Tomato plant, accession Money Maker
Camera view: bottom (45 deg); turntable rotation: 120 degrees
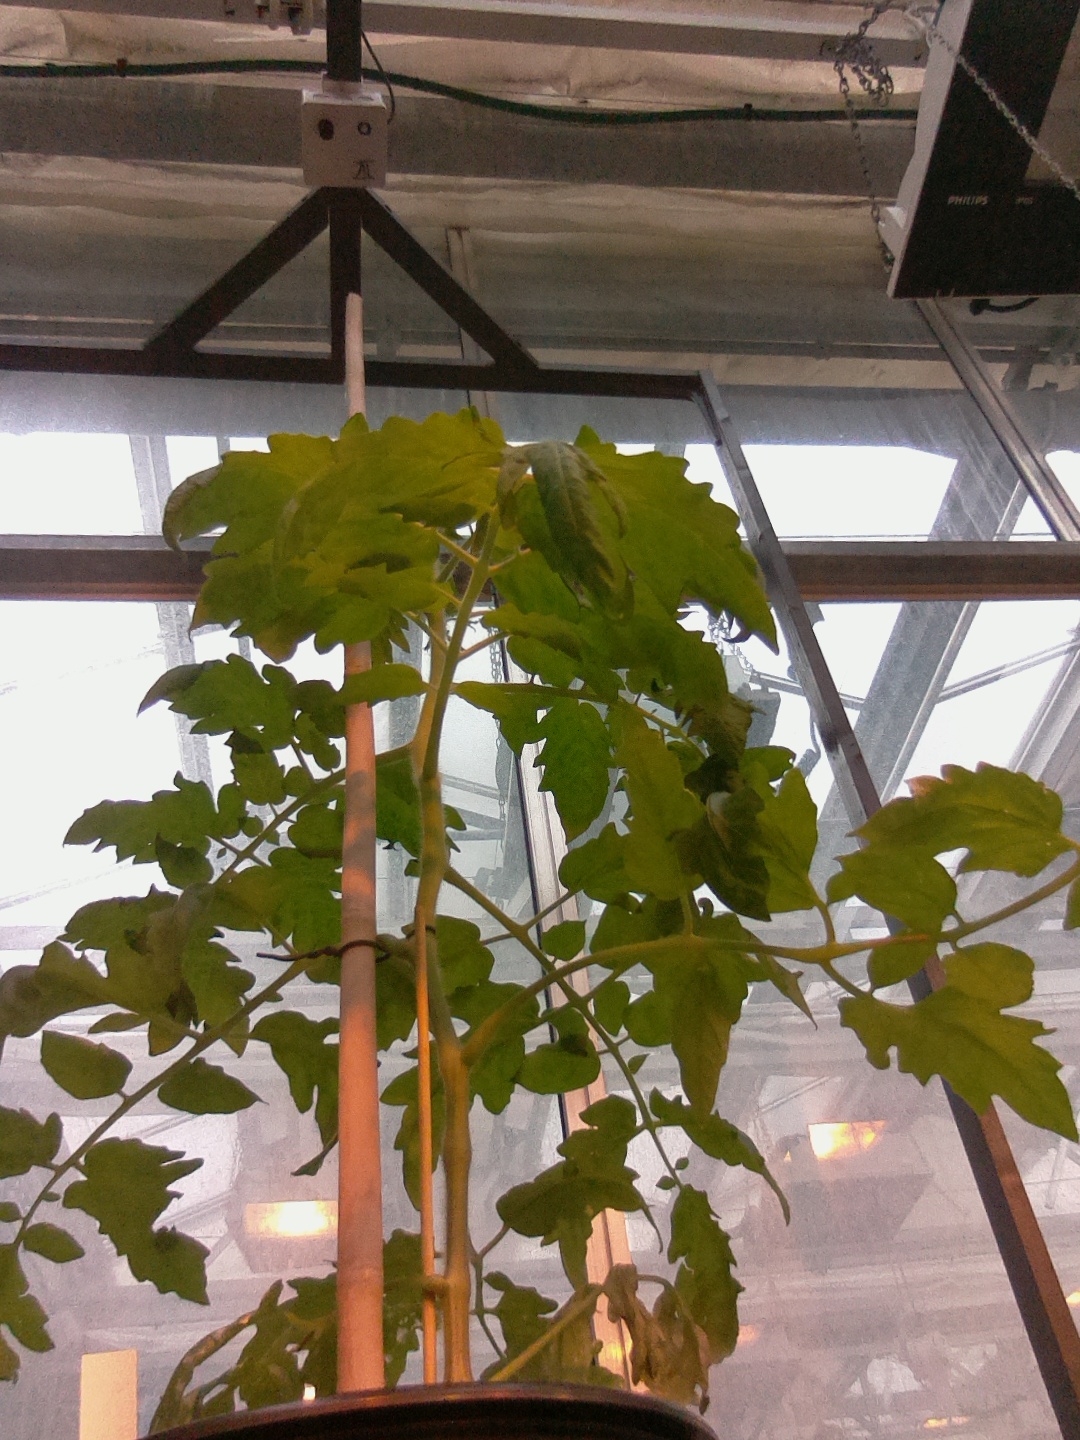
BBCH growth stage 52: 2 inflorescences visible